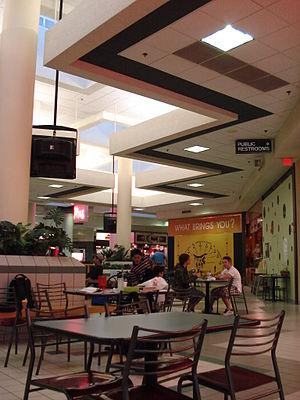
Une aire de restauration est un lieu de restauration, qui est généralement situé au centre d'un regroupement de restaurants rapides. Ce lieu est en libre accès et permet aux commerçants de gagner de la place et de ne pas s'occuper du service. L'espace est généralement confié à une société de sous-traitance qui s'occupe de l'entretien du lieu.